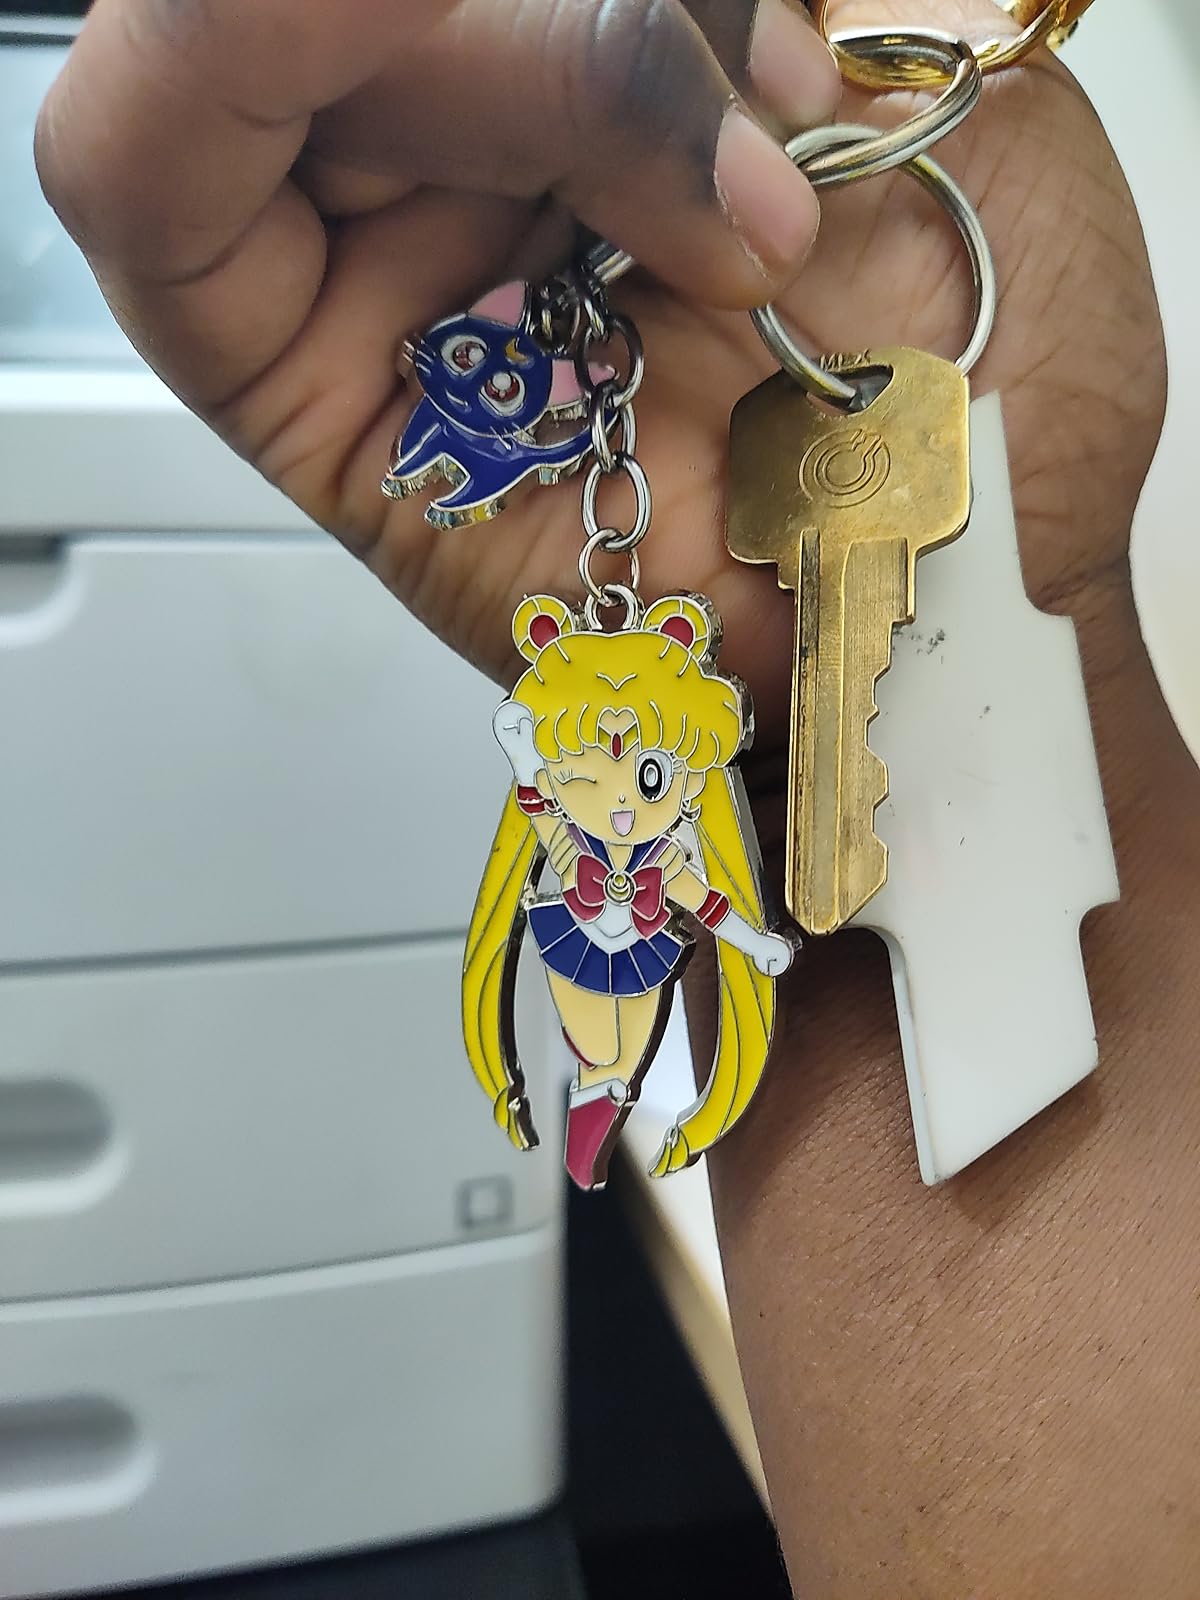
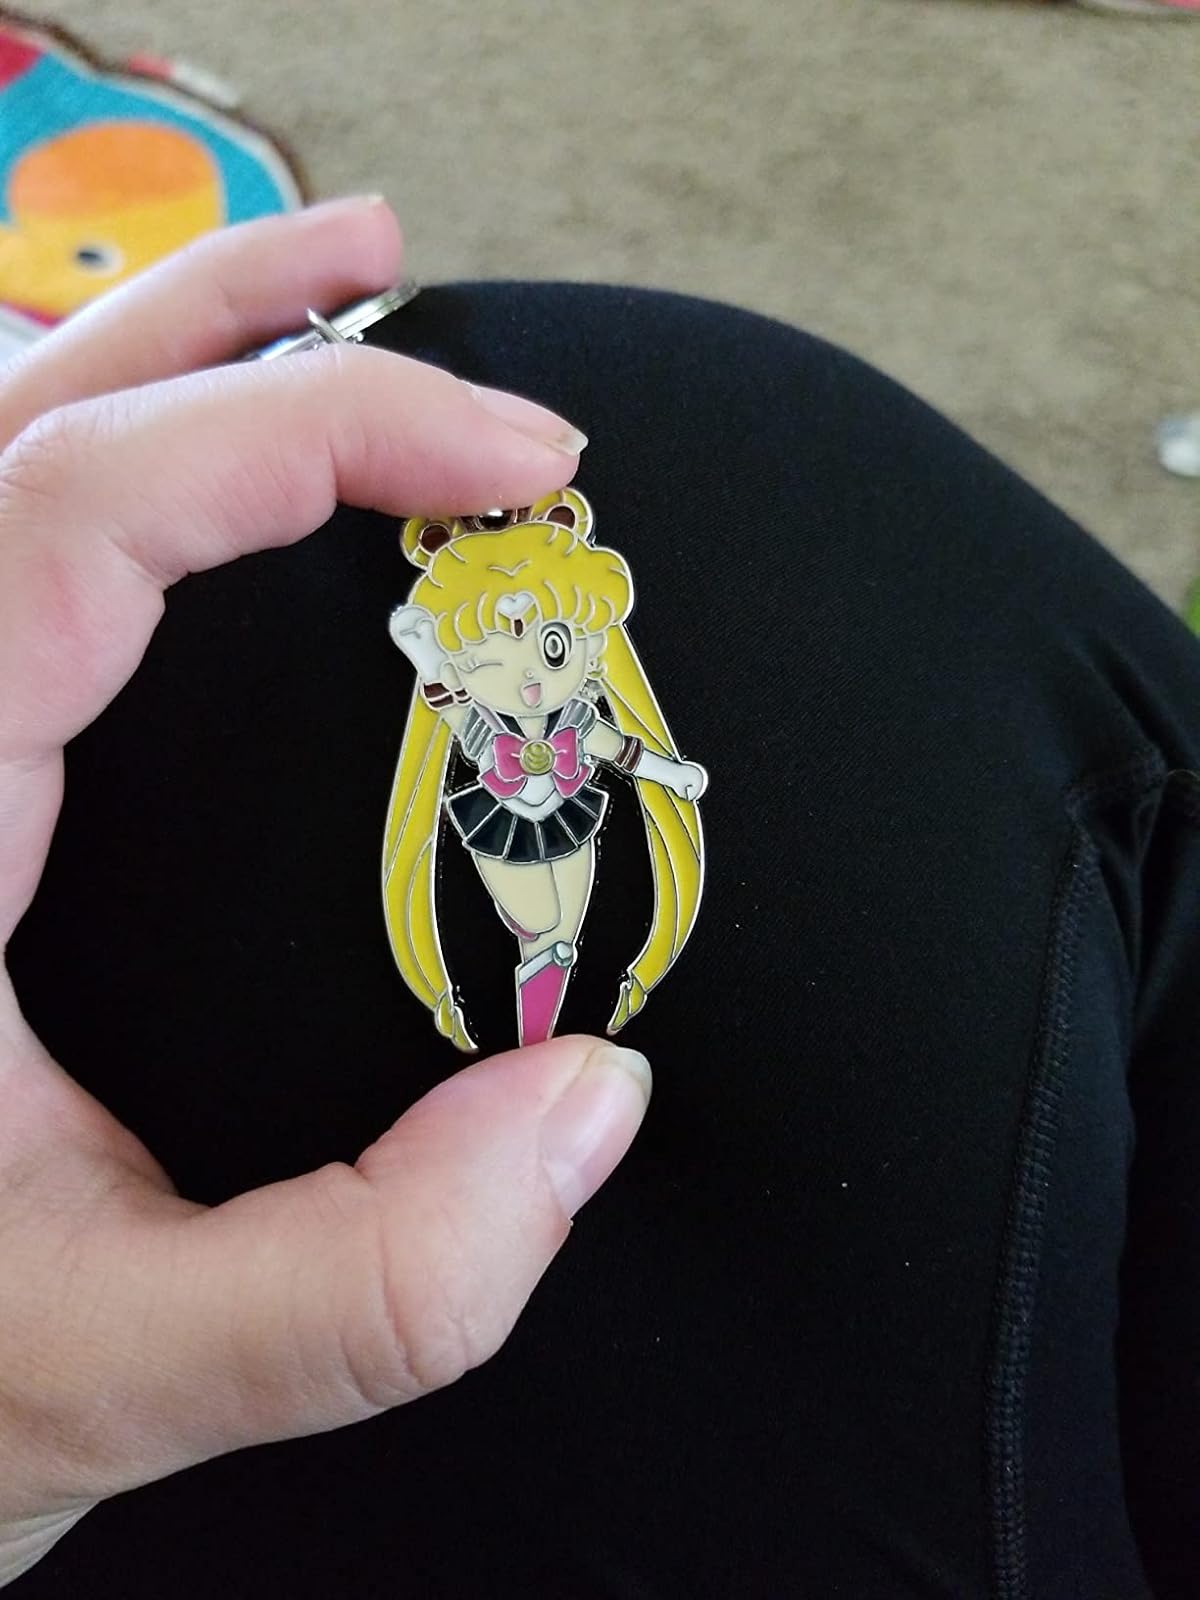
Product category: accessories_keychain
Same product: yes